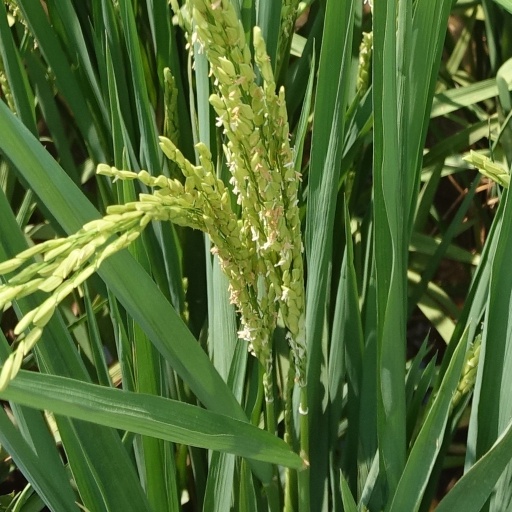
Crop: rice